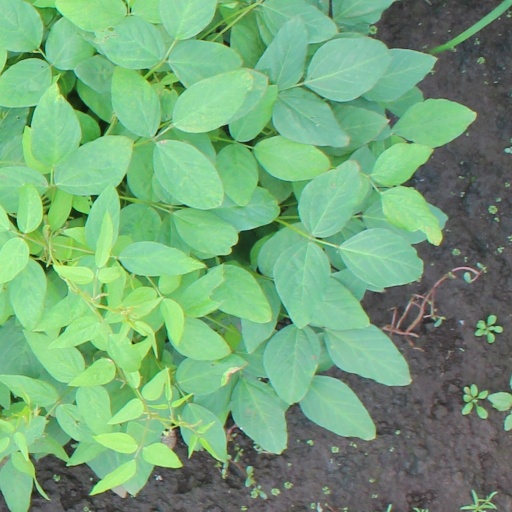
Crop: soybean